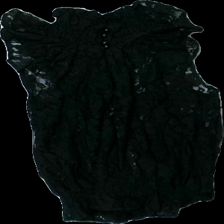
View: back
Type: Blouse
Category: Ladies
Brand: Not in the list
Brand text on label: Topshop
Colors: Black
Material: 100% nylon
Pattern: Lace
Cut: Regular, Turtle neck
Size: 34
Season: All
Price range: 50-100
Recommended usage: Reuse